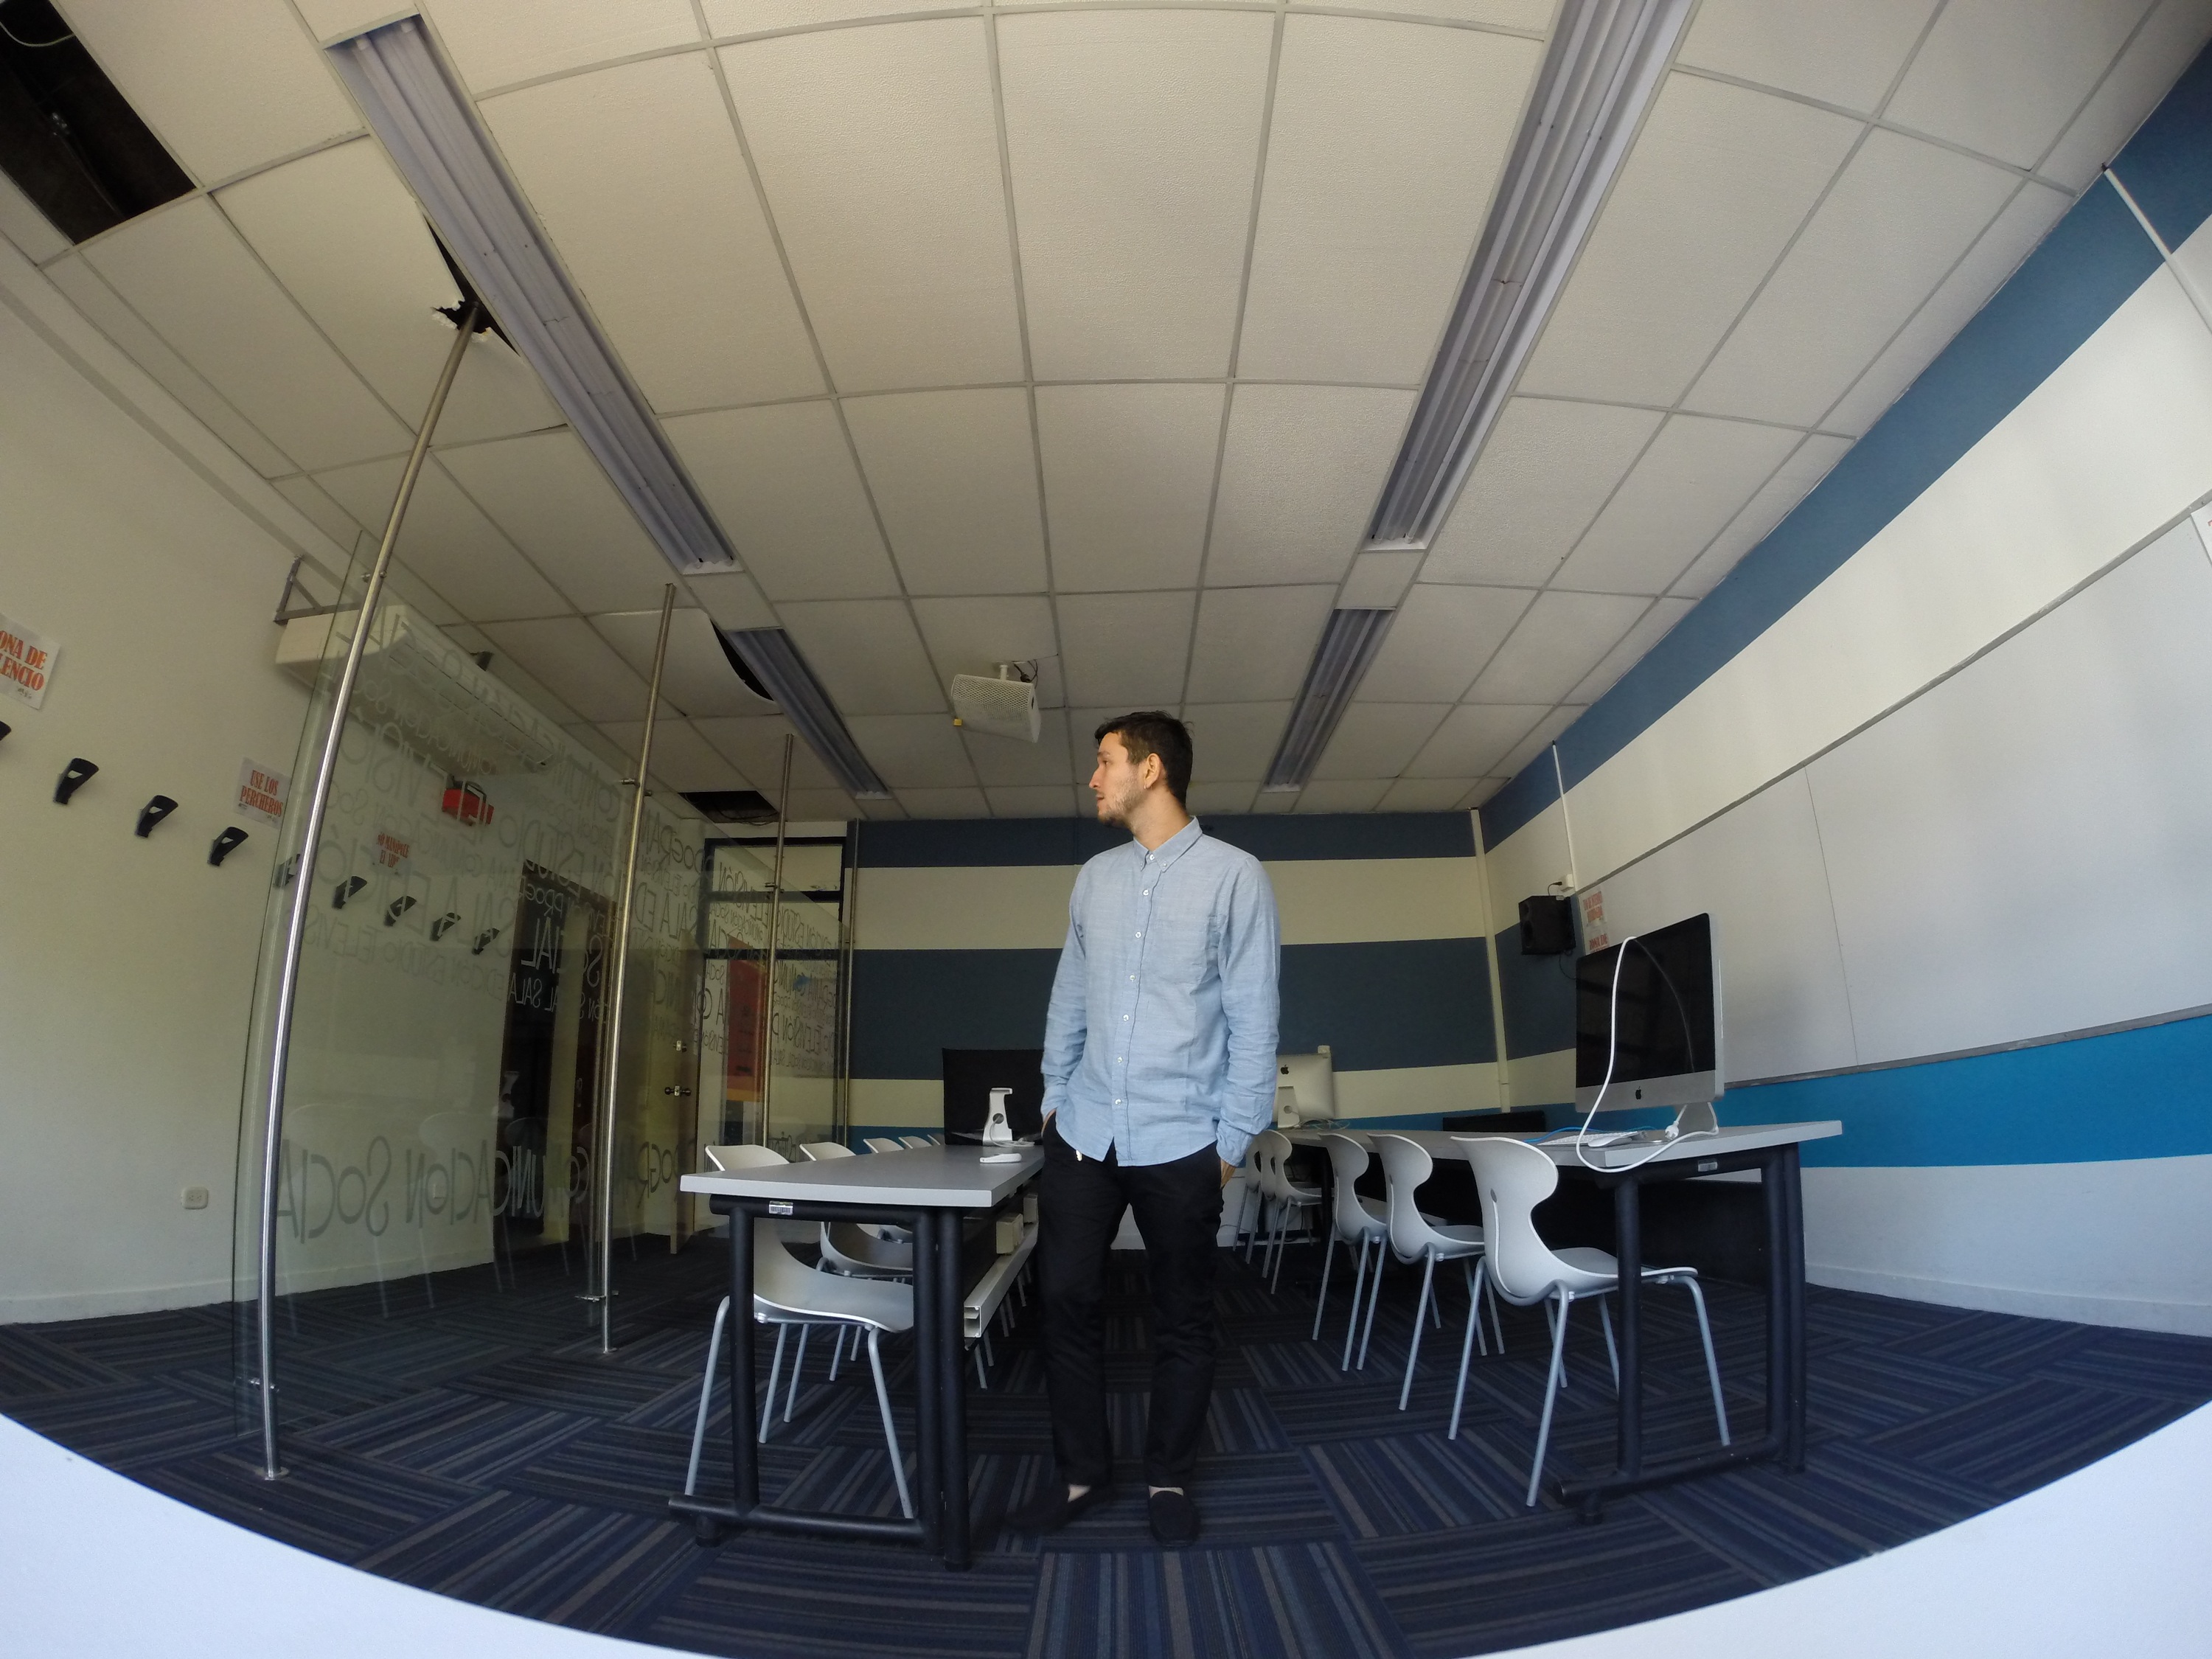
computer, mac, structure, technology, auditorium, ceiling, vehicle, room, education, interior design, university, class, teacher, sport venue, laboratorio